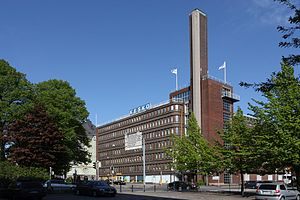
Kesko
Kesko's hovedkvarter i Katajanokka i Helsinki i Finland
Kesko Oyj er et finsk detailhandelskonglomerat. Det er engageret i fødevarehandel, hjemmemarked og specialgodshandel, byggematerialer, byggemarked, bilhandel og maskinhandel. Det har datterselskaber i Sverige, Norge, Estland, Letland, Litauen, Rusland og Hviderusland. Omsætningen var i 2013 på 9,315 mia. Euro, og der var 19.489 ansatte.